Living with the Land

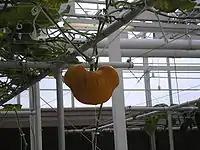
A Mickey Mouse shaped pumpkin

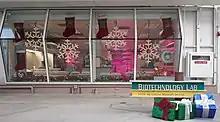
The US Department of Agriculture Research lab within Living with the Land

The ride concludes with a lighted collage of people and produce from all over the world, along with a projection of Earth as seen from space.